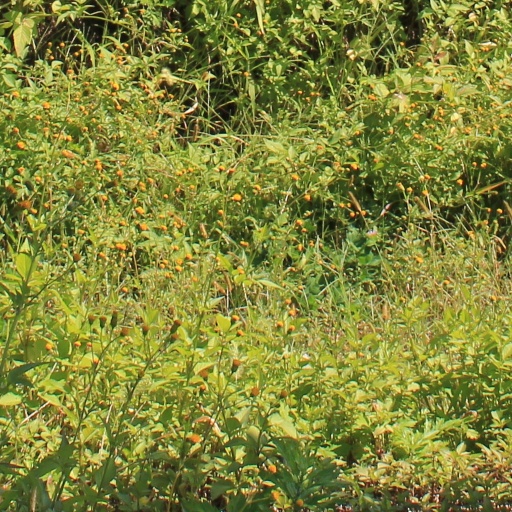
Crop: grape